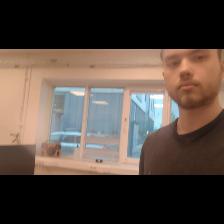
Label: Human